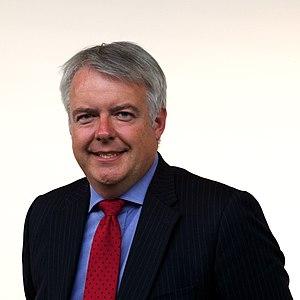
Le conseiller général du Gouvernement gallois, plus communément abrégé en « le conseiller général », est un membre du Cabinet gallois exerçant auprès du Gouvernement gallois les fonctions de conseiller juridique en chef et de représentant dans les cours de justice.
Au pays de Galles, la position de chef parlementaire, officiellement « le trefnydd », est un poste attribué au membre du gouvernement responsable des travaux législatifs au sein du Parlement gallois. Elle est brièvement dotée d’un poste délégué en 2007.